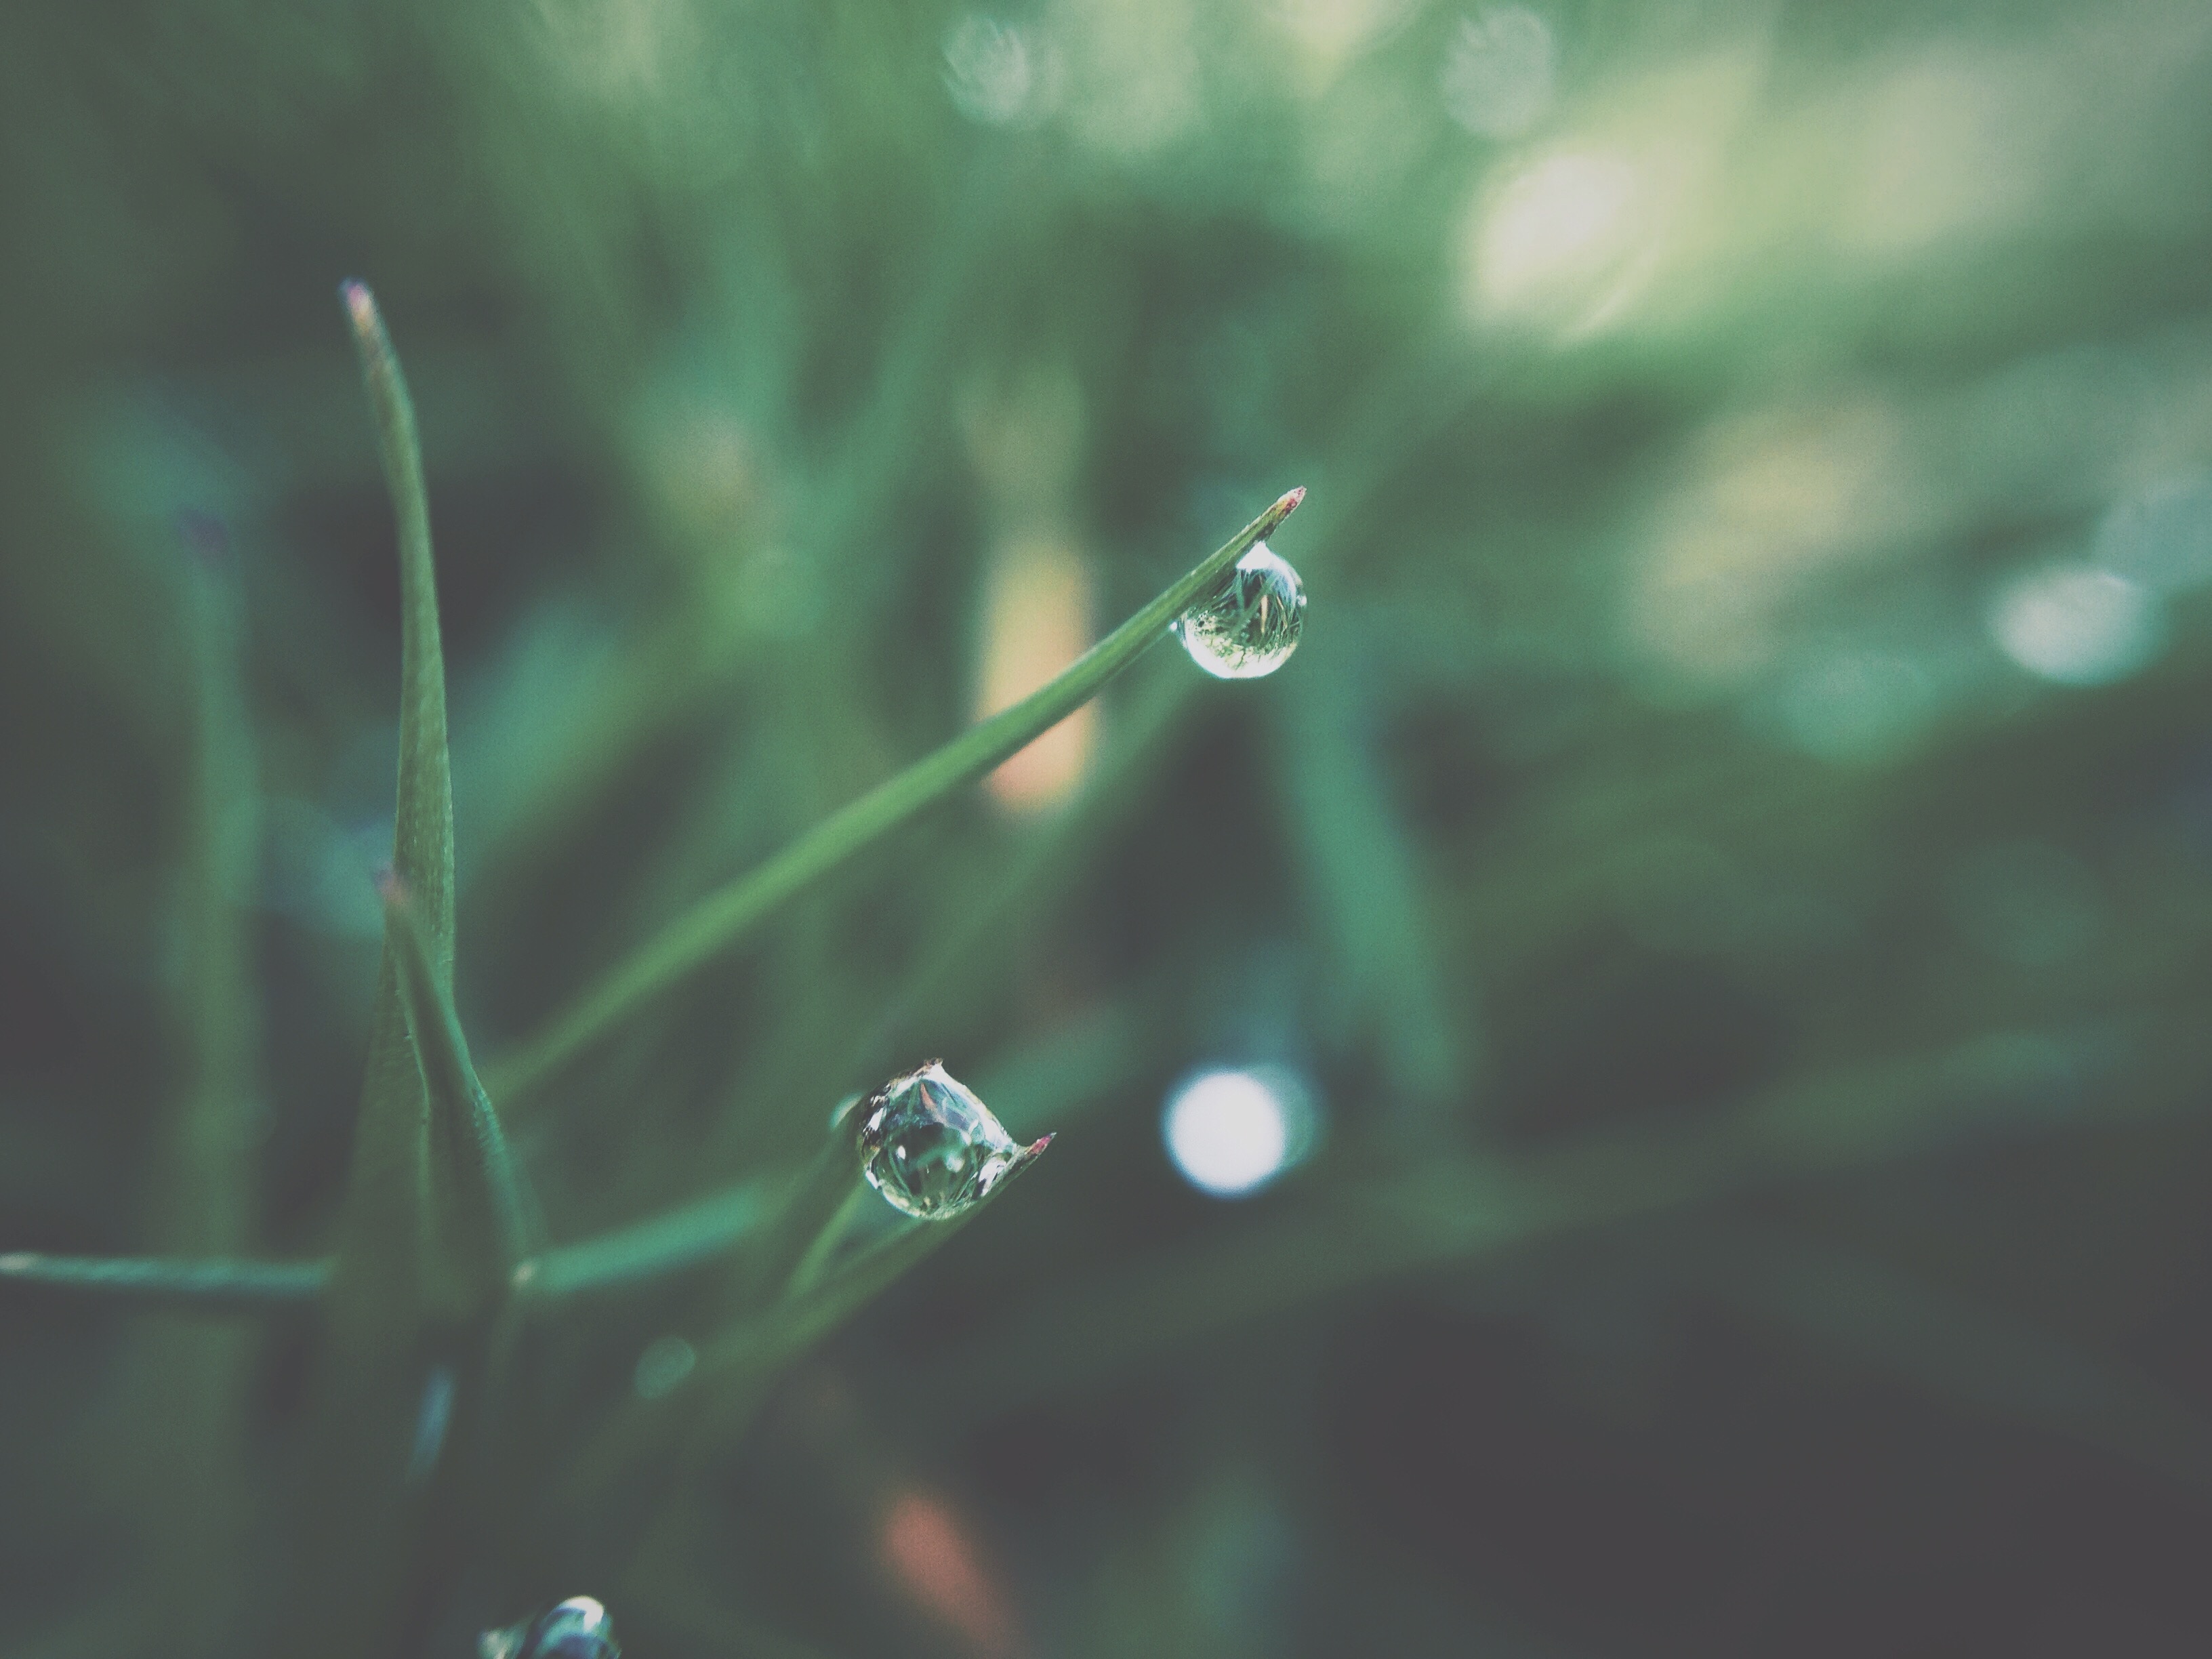
water, nature, grass, branch, drop, dew, light, photography, sunlight, leaf, flower, green, reflection, plants, close up, moisture, macro photography, plant stem, computer wallpaper